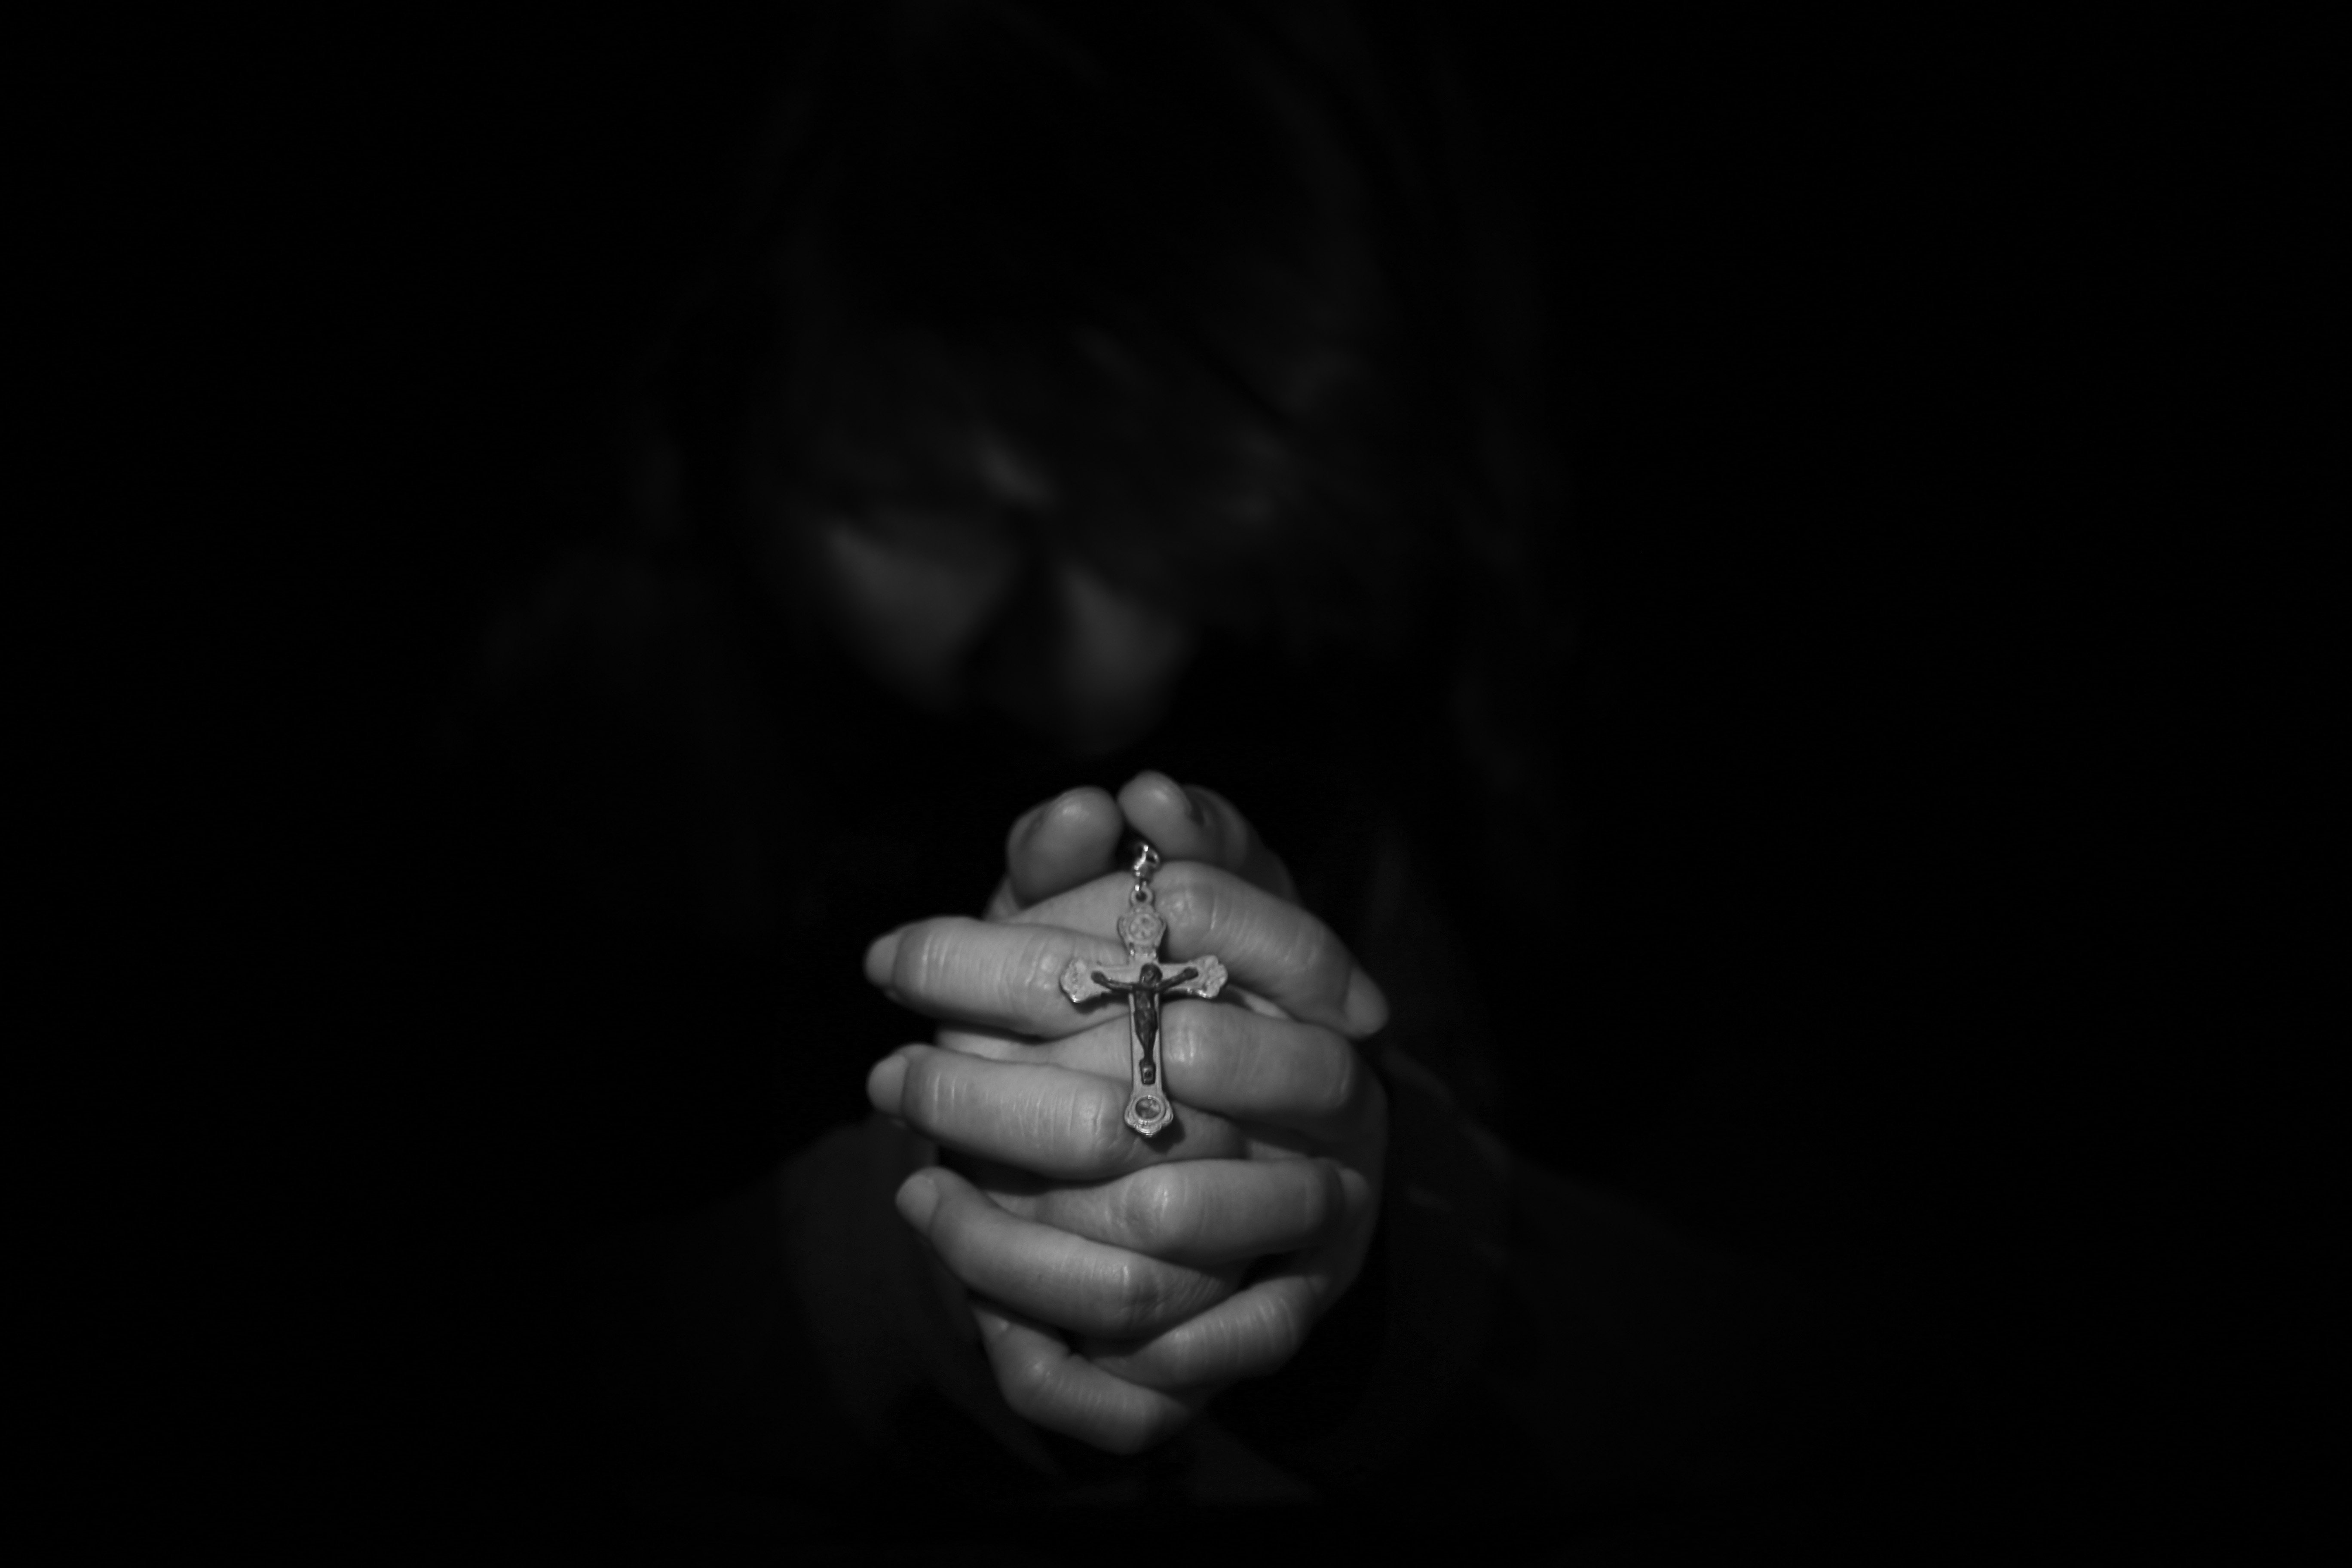
hand, silhouette, black and white, people, woman, photography, dark, love, sadness, finger, religion, darkness, cross, black, monochrome, christian, spiritual, pray, human body, sad, religious, christ, eyes, meditation, faith, eye, head, hope, prayer, christianity, organ, spirit, sorrow, problem, emotion, grief, god, adult, rosary, problems, forgiveness, monochrome photography